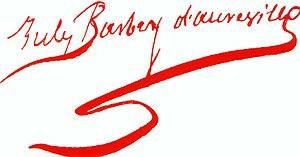
Un prêtre marié est un roman de l’écrivain français Jules Barbey d’Aurevilly, paru en 1865.
Jules Amédée Barbey d'Aurevilly, dit Jules Barbey d'Aurevilly, est un écrivain français, né le 2 novembre 1808 à Saint-Sauveur-le-Vicomte et mort le 23 avril 1889 à Paris des suites d'une hémorragie. Surnommé le « Connétable des lettres » par Léon Bloy, il a contribué à animer la vie littéraire française de la seconde moitié du XIXᵉ siècle. Il a été à la fois romancier, nouvelliste, essayiste, poète, critique littéraire, journaliste, dandy, et polémiste.